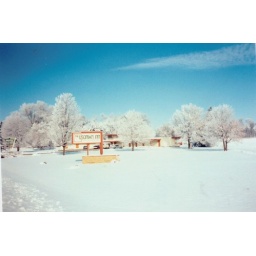
white trees in front